Charles E. Kilbourne

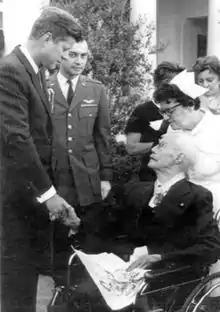
Kilbourne and President John F. Kennedy at the White House (May 2, 1963)

He was assigned to duty with the General Staff from 1911 to 1913 and again in 1915. He arrived in France on January 1, 1918, for service in World War I where he served on both the British and French fronts for a short period and then returned to Washington in March. While on an inspection tour, he lost the vision in his right eye in the explosion of a trench mortar shell. He returned to France in May 1918 with the 89th Division, continuing with that unit until October 6, 1918. He commanded the 36th Heavy Artillery Brigade and the 3rd Infantry Brigade during the remainder of his service in France and Germany.